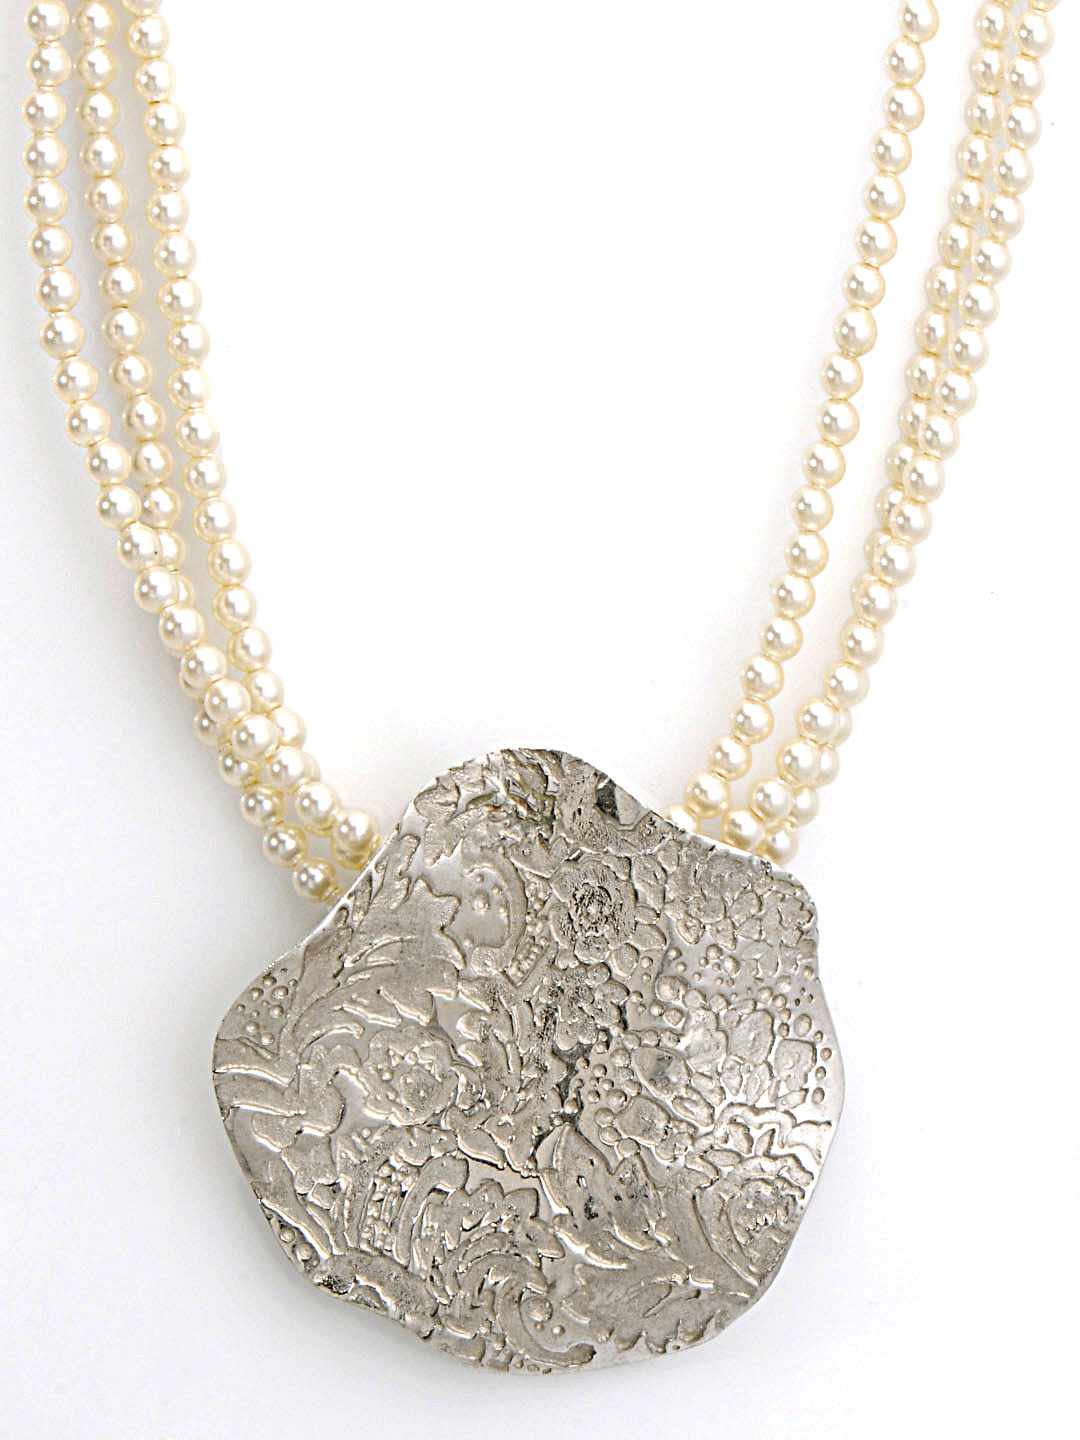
Lencia White Swarovski Pearl Necklace
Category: Accessories / Jewellery / Necklace and Chains
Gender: Women
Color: White
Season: Fall 2012
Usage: Casual